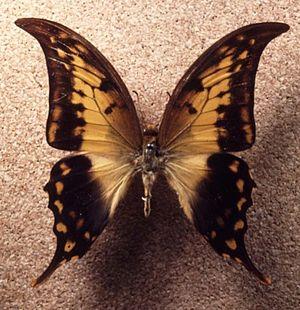
Le genre Meandrusa regroupe des papillons de la famille des Papilionidae et de la sous-famille des Papilioninae.